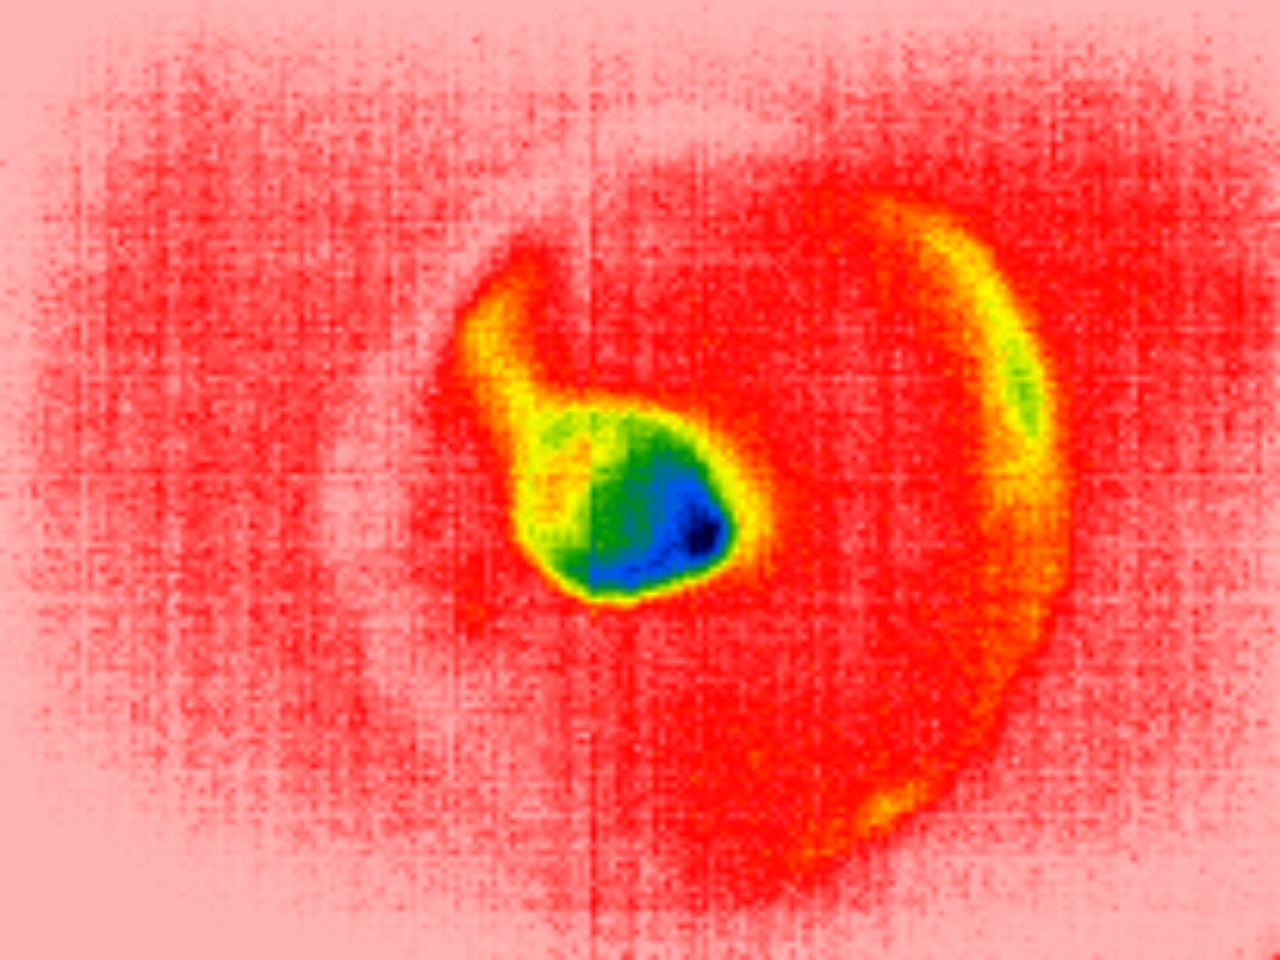
Label: Minor Defect